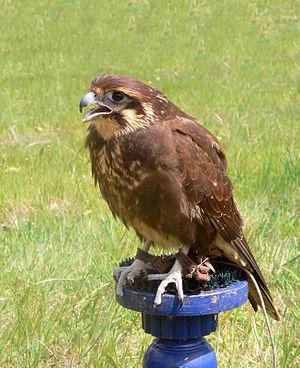
Un Faucon bérigora, Cliché pris dans une exposition itinérante d'oiseaux de proie dans le sud-est australien.